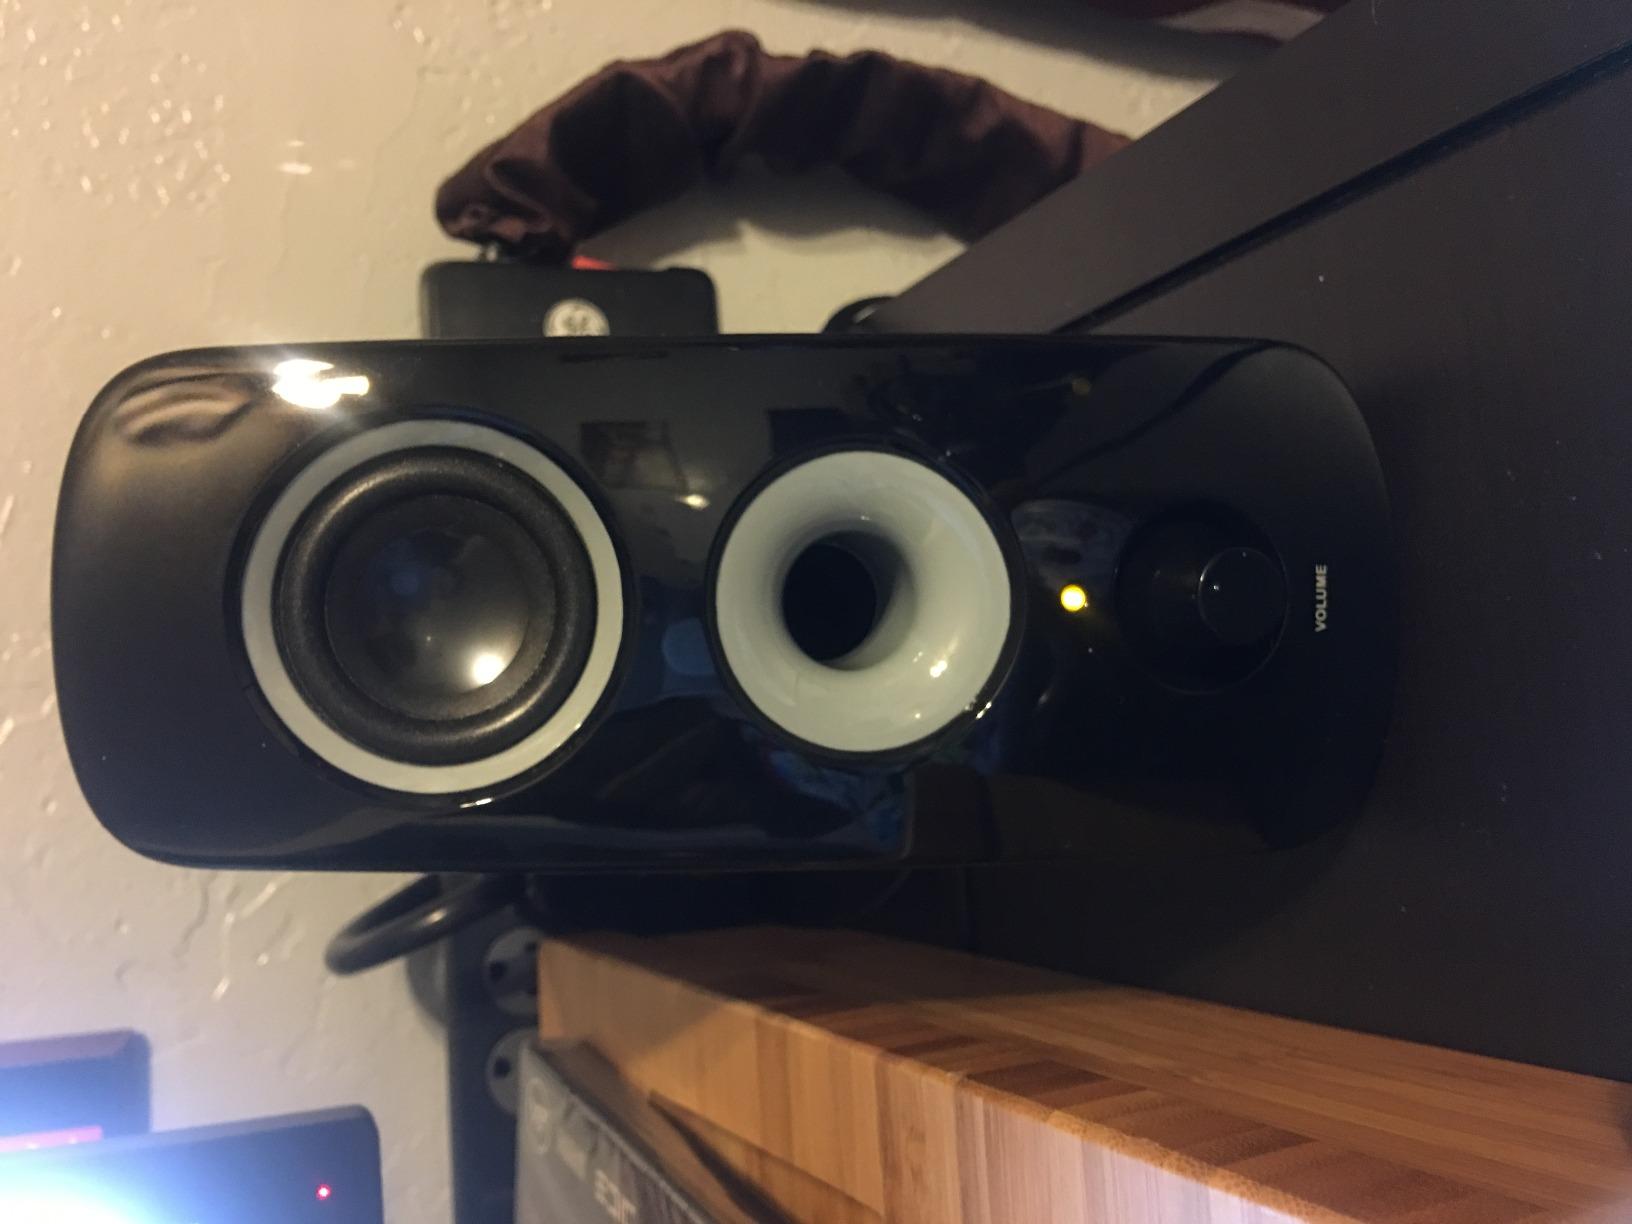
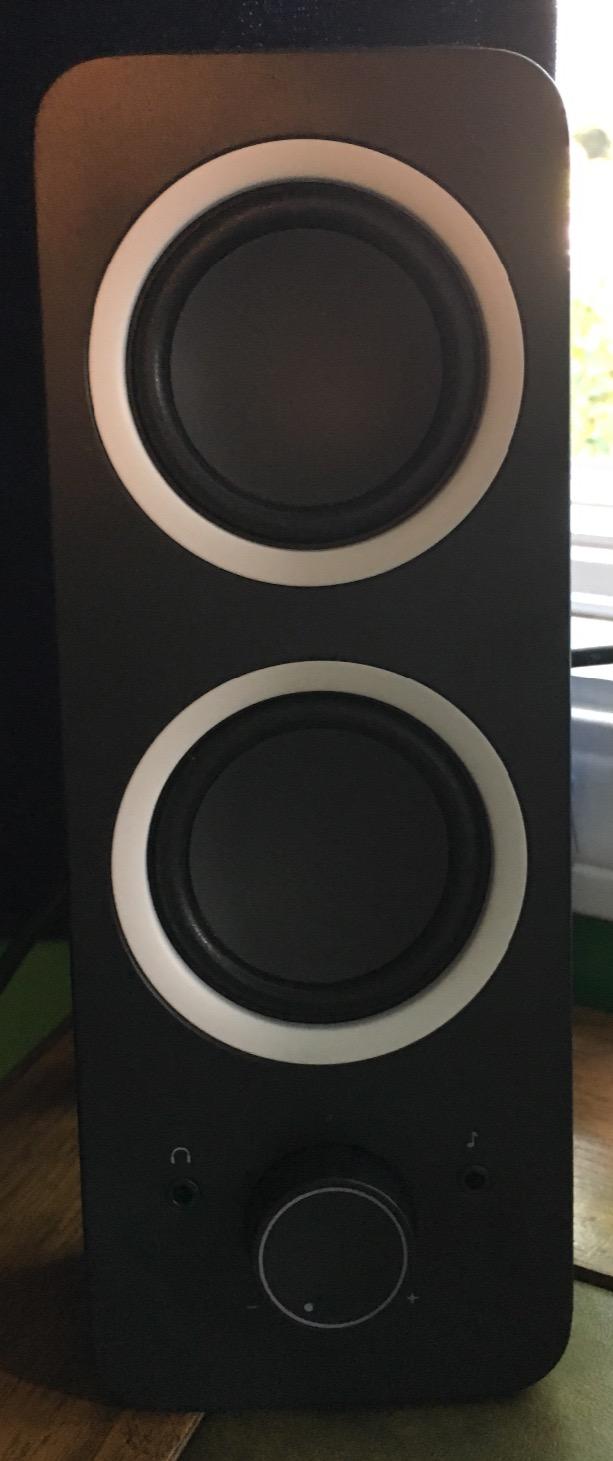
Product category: speaker
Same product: no